Tula Suvorov Military School

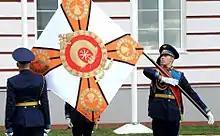
The school colour

In March 2016, Alexey Dyumin, the governor of Tula Oblast (and a former lieutenant general in the Russian military himself) recommended to President Vladimir Putin that the school should be revived. Following Dyumin's recommendations, he ordered the following month that construction begin on new educational buildings in the Eastern Bypass of Tula.